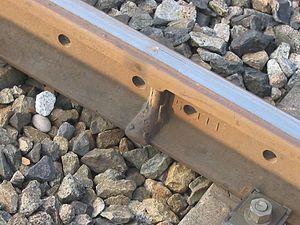
Cet article aborde le concept d'énergie de soudage, afin de décrire et de quantifier quelques spécificités du soudage que sont les phénomènes locaux de fusion et de solidification ainsi que l'écoulement thermique et les effets qui en résultent. Il présente des méthodes de calcul de températures dans la pièce à souder et introduit les notions de préchauffage, de température entre passes et de température initiale des pièces à souder comme des outils nécessaires, entre autres, pour maîtriser le soudage et présente, de manière succincte, les principales méthodes d'essais mécaniques des soudures. L'article comporte quelques études de cas sur des matériaux de type « acier ».